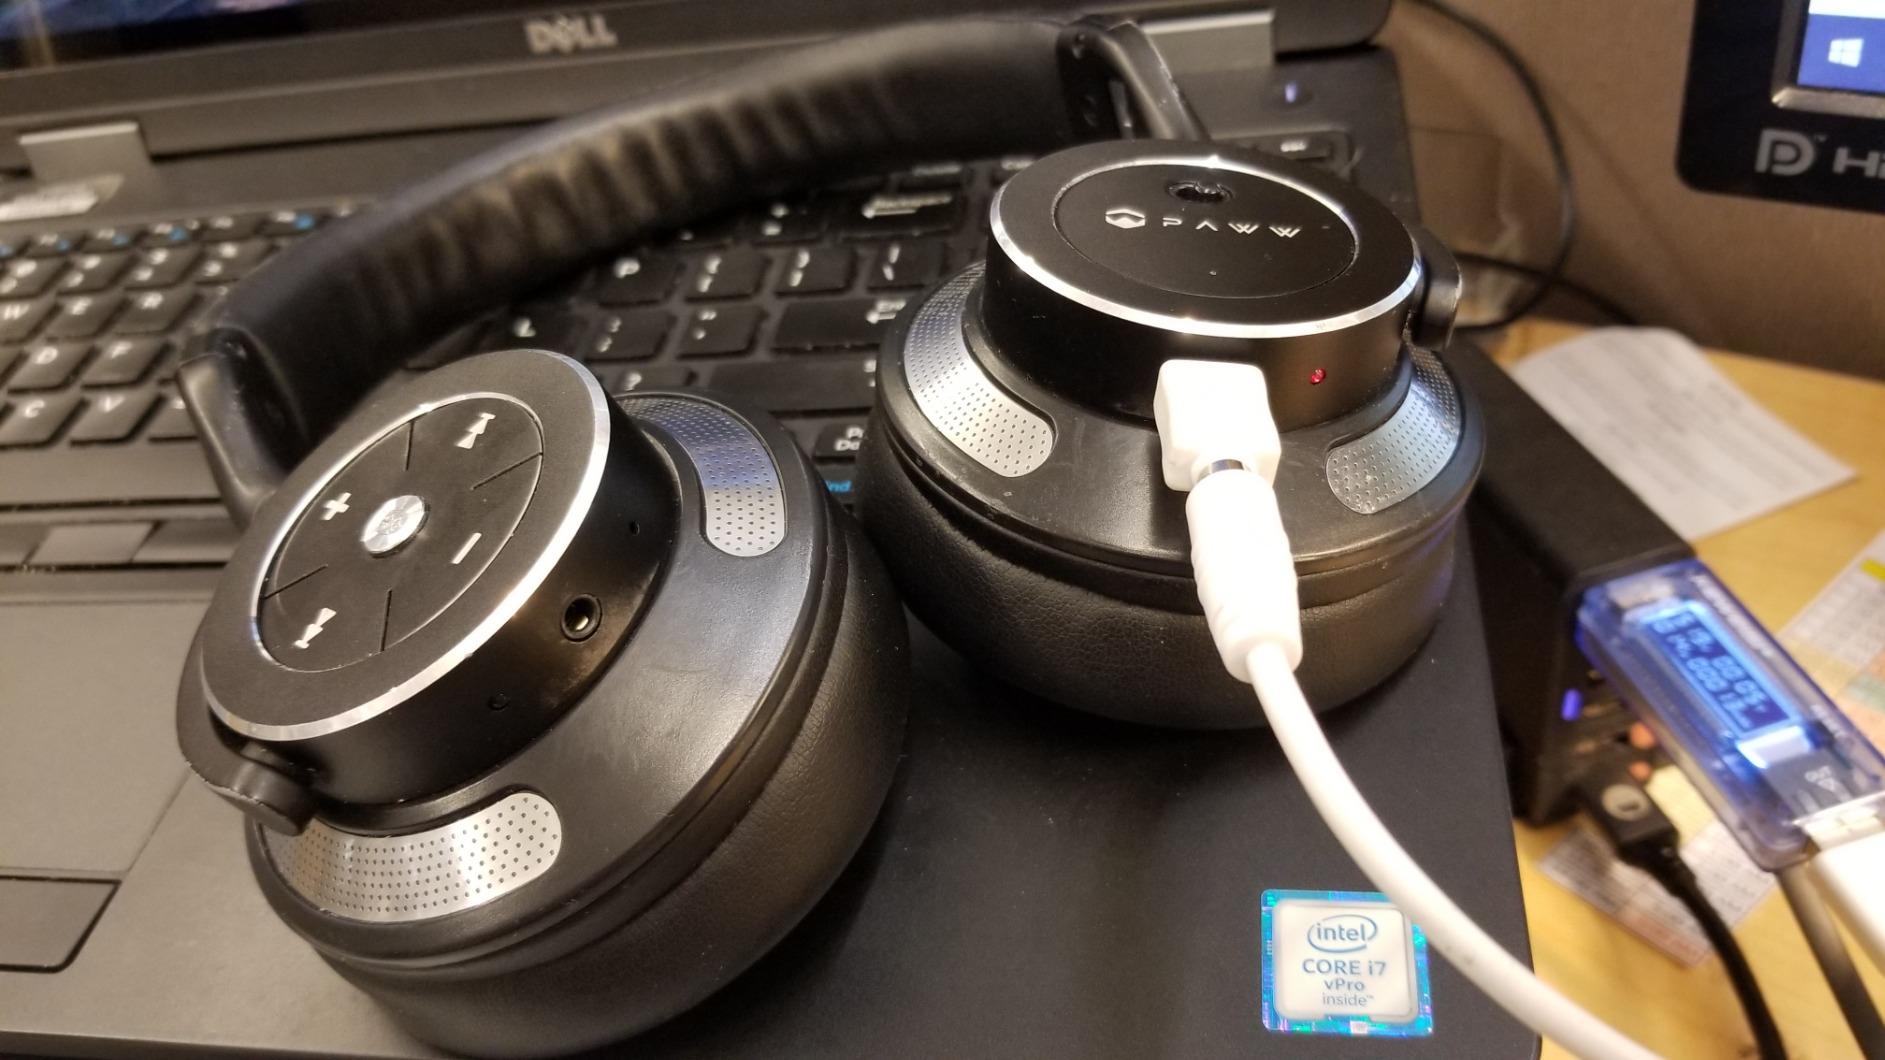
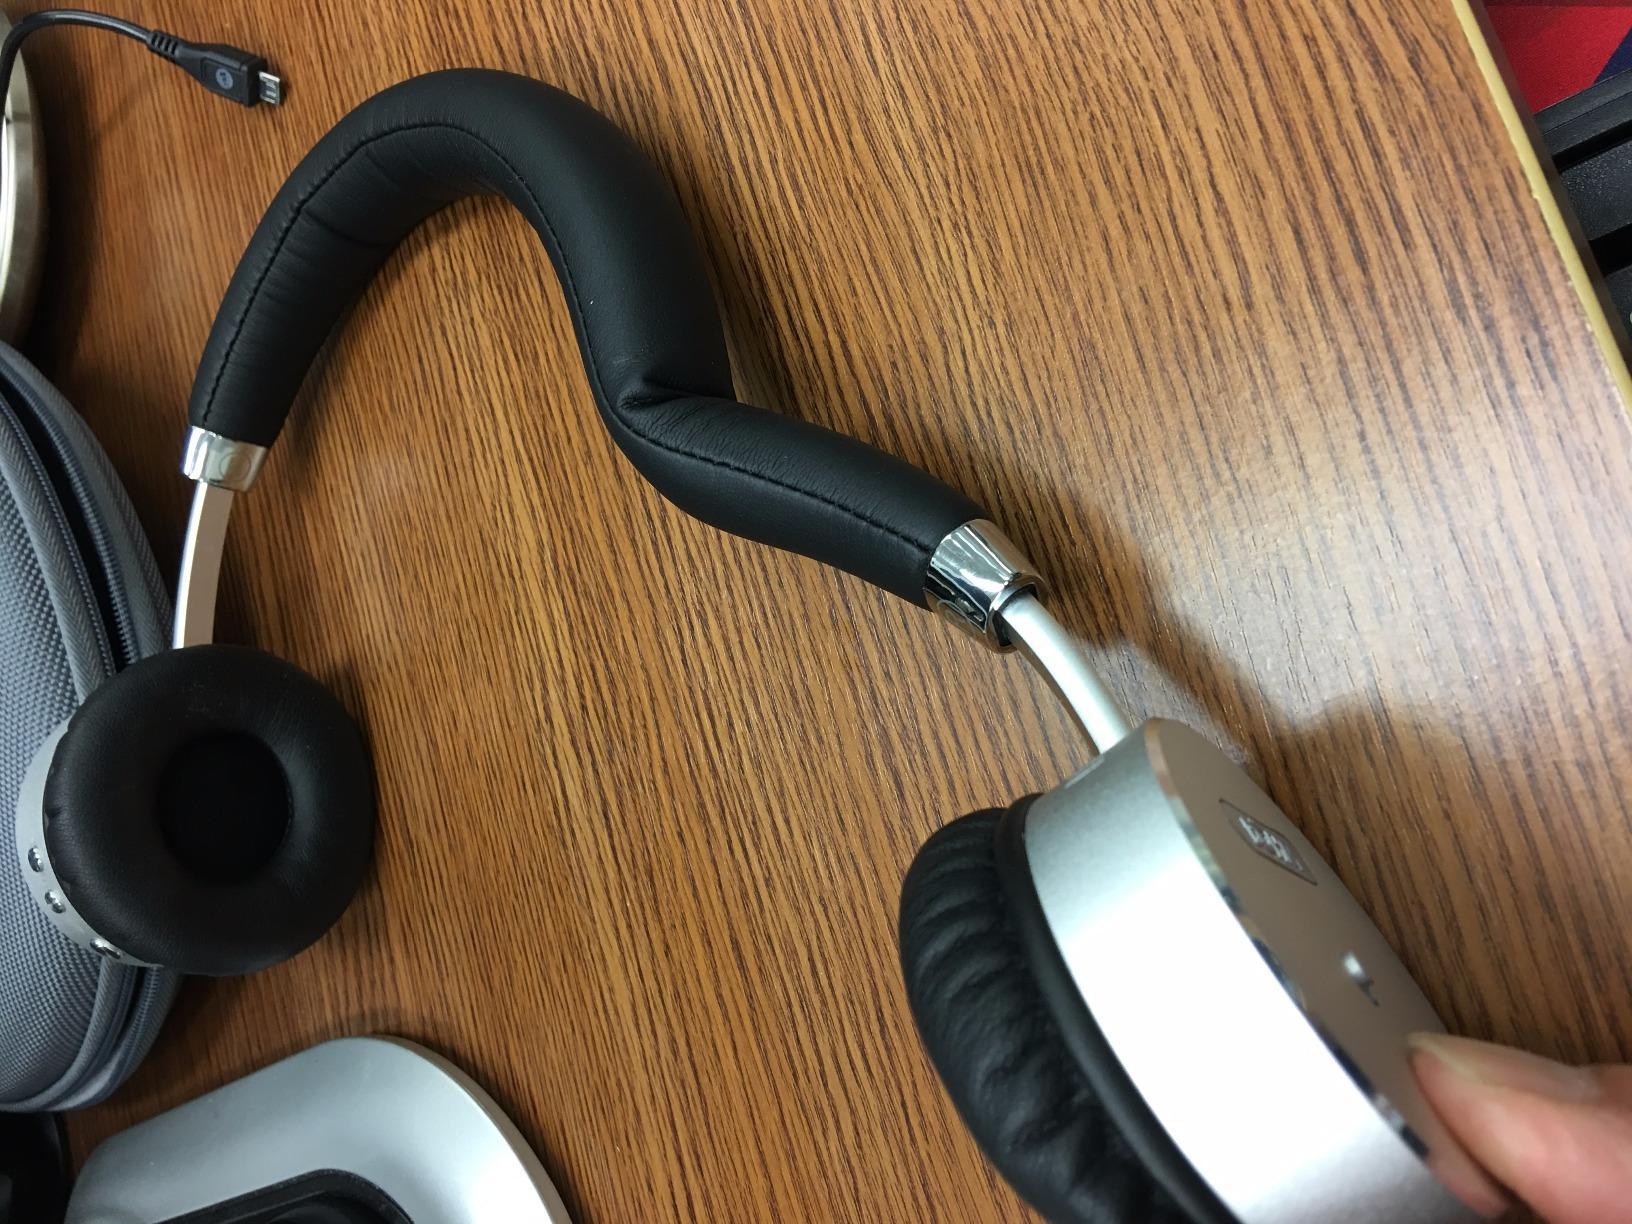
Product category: headphones
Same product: no